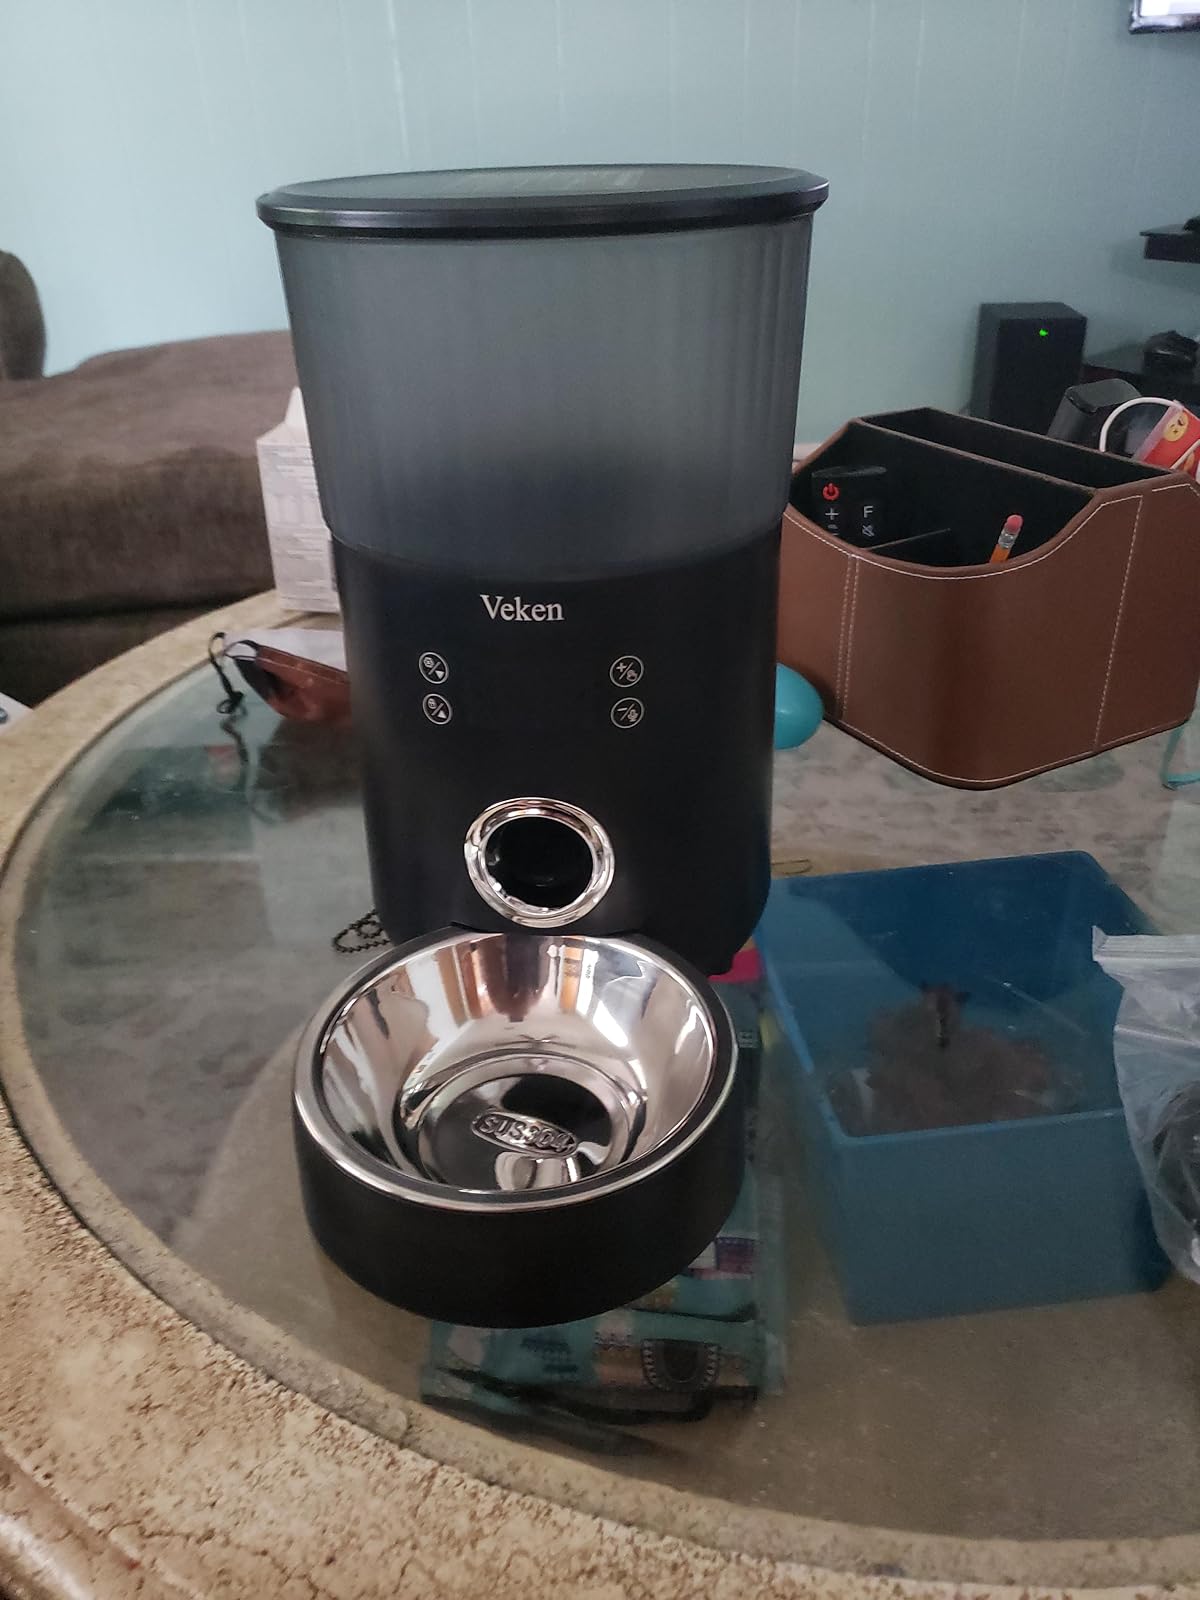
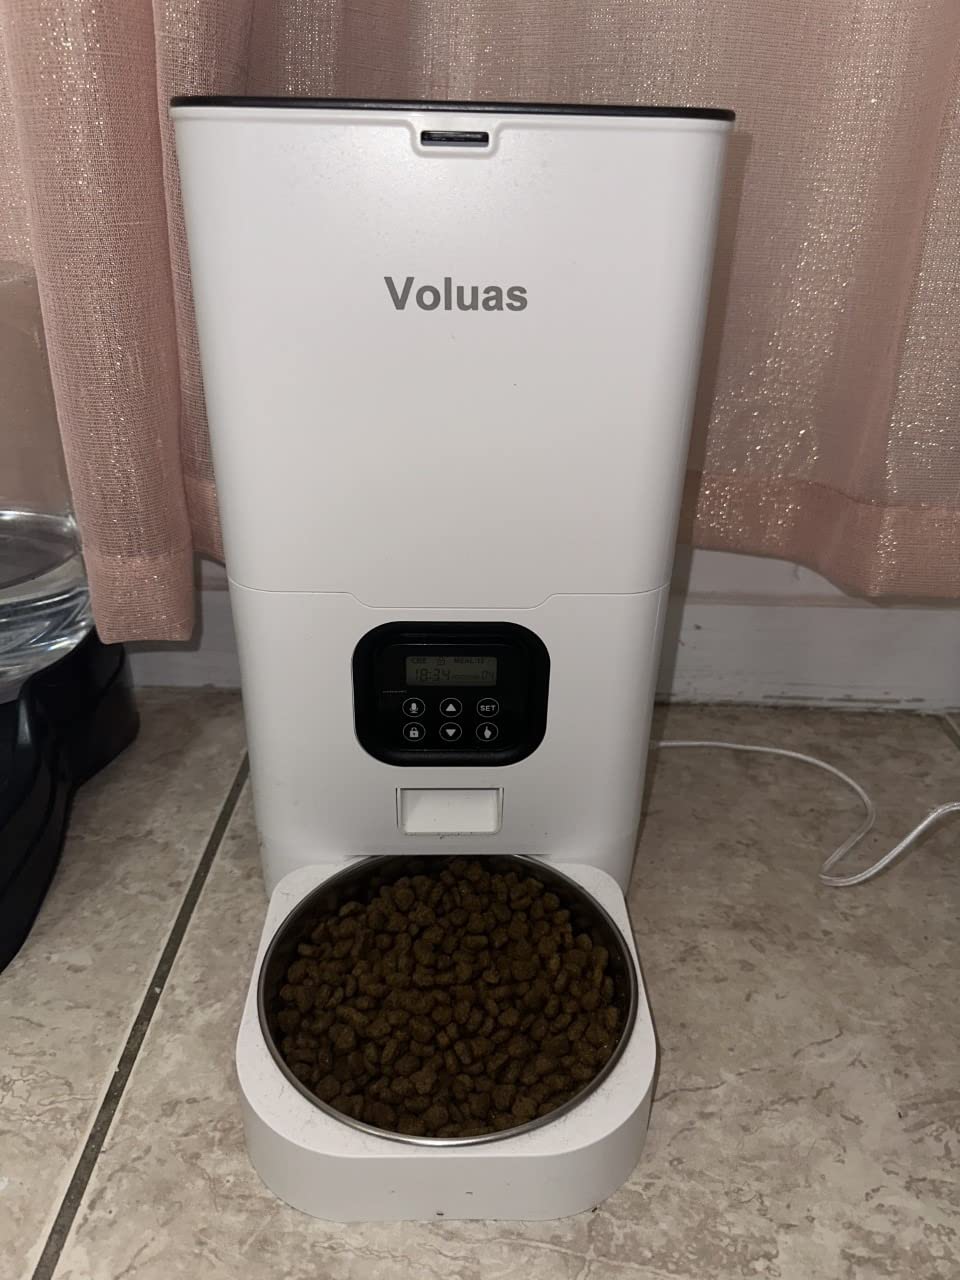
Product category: items_feeder
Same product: no